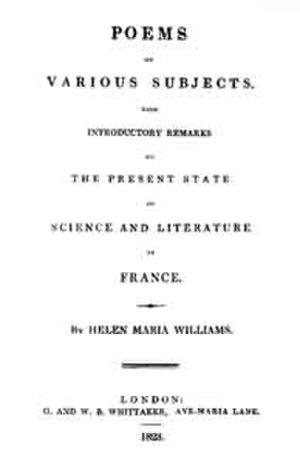
Helen Maria Williams était une romancière anglaise, une poétesse et une traductrice d'ouvrages en langue française. En rupture avec l'Église d'Angleterre, elle était en faveur de l'abolition de l'esclavage ainsi que des idéaux de la Révolution française. Emprisonnée à Paris durant la Terreur, elle passa cependant une grande partie de sa vie en France. Elle est particulièrement connue pour sa traduction en anglais de l'œuvre de Bernardin de Saint-Pierre, Paul et Virginie.